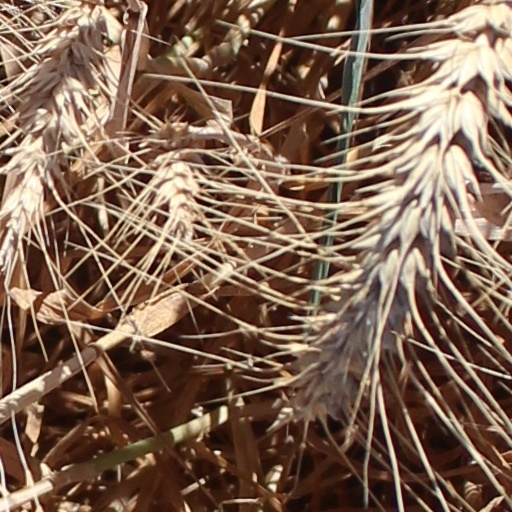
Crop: wheat